Fecal sludge management

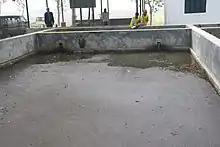
Drying bed for fecal sludge in Bangladesh

If the fecal sludge is liquid enough, it is usually collected by using vacuum pumps or centrifugal style booster pumps. A variety of manual and motorized devices designed to excavate thick and viscous sludge and accumulated trash are also available in the market.